Sydney Middleton

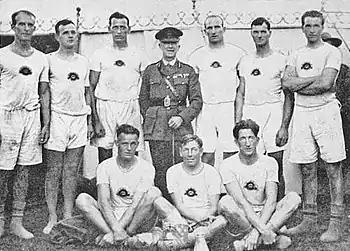
The AIF #1 VIII 1919 Henley Peace Regatta : (rear) Disher, Mettam, Hauenstein, Lt. Gen Hobbs, Middleton, Scott, McGill, (front) Robb, Smedley, House.

After the armistice, Middleton was integrally involved, as organising secretary of the AIF Sports Control Board, in arranging sporting events for the allied troops prior to their demobilisation.